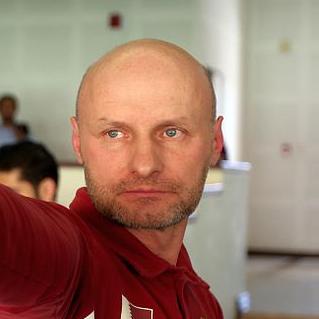
Age: 47